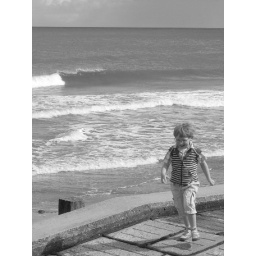
the boy the beach the sea the sky in b&W